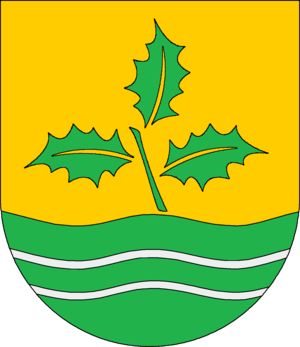
Kattendorf
Coat of arms of Kattendorf
Kattendorf er en by og kommune i det nordlige Tyskland, beliggende i Amt Kisdorf i den vestlige del af Kreis Segeberg. Kreis Segeberg ligger i den sydøstlige del af delstaten Slesvig-Holsten.